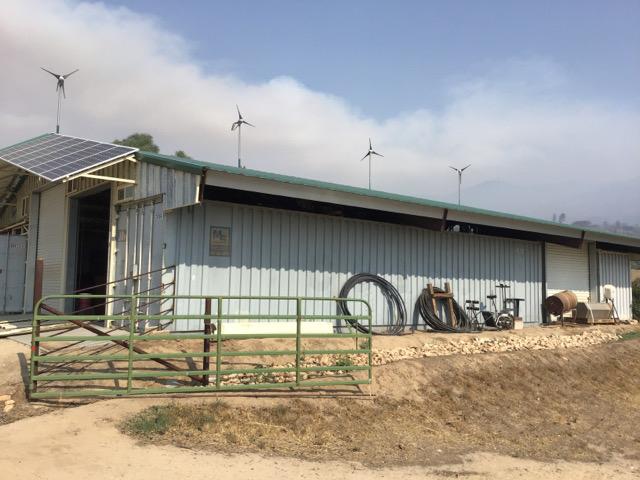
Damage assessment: no_damage